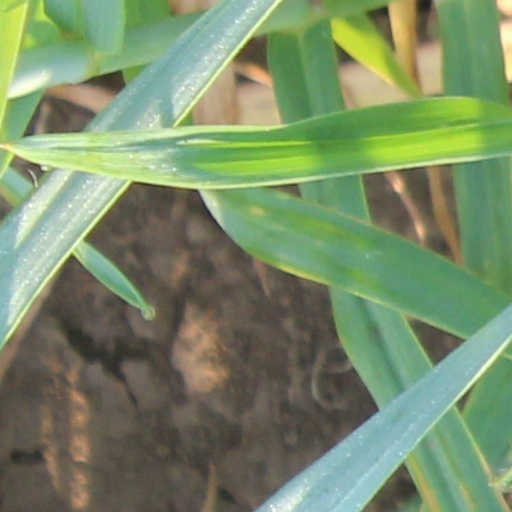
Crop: wheat